Seyss-Inquart government

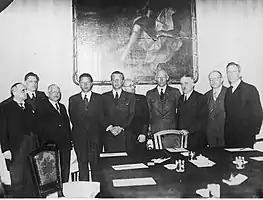

The Seyss-Inquart Government (also called the "Anschluss" government) was the last federal government of Austria before the annexation of Austria into the German Reich, and existed only from 11 to 13 March 1938.